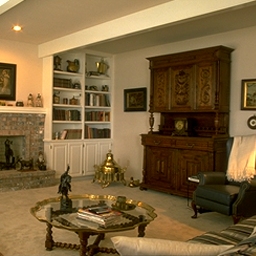
Room type: livingroom